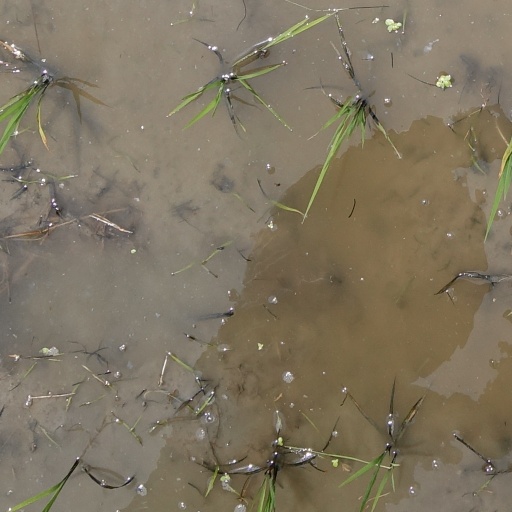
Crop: rice